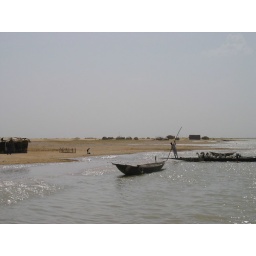
A farmer and his stock cross the Niger river by canoe